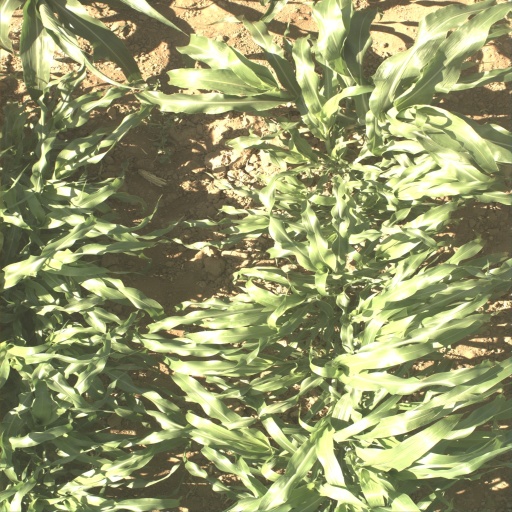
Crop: sorghum